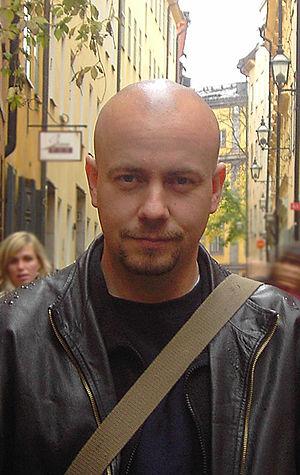
Ola Skogäng, né le 10 mars 1973 à Enköping est un auteur de bande dessinée et illustrateur suédois.